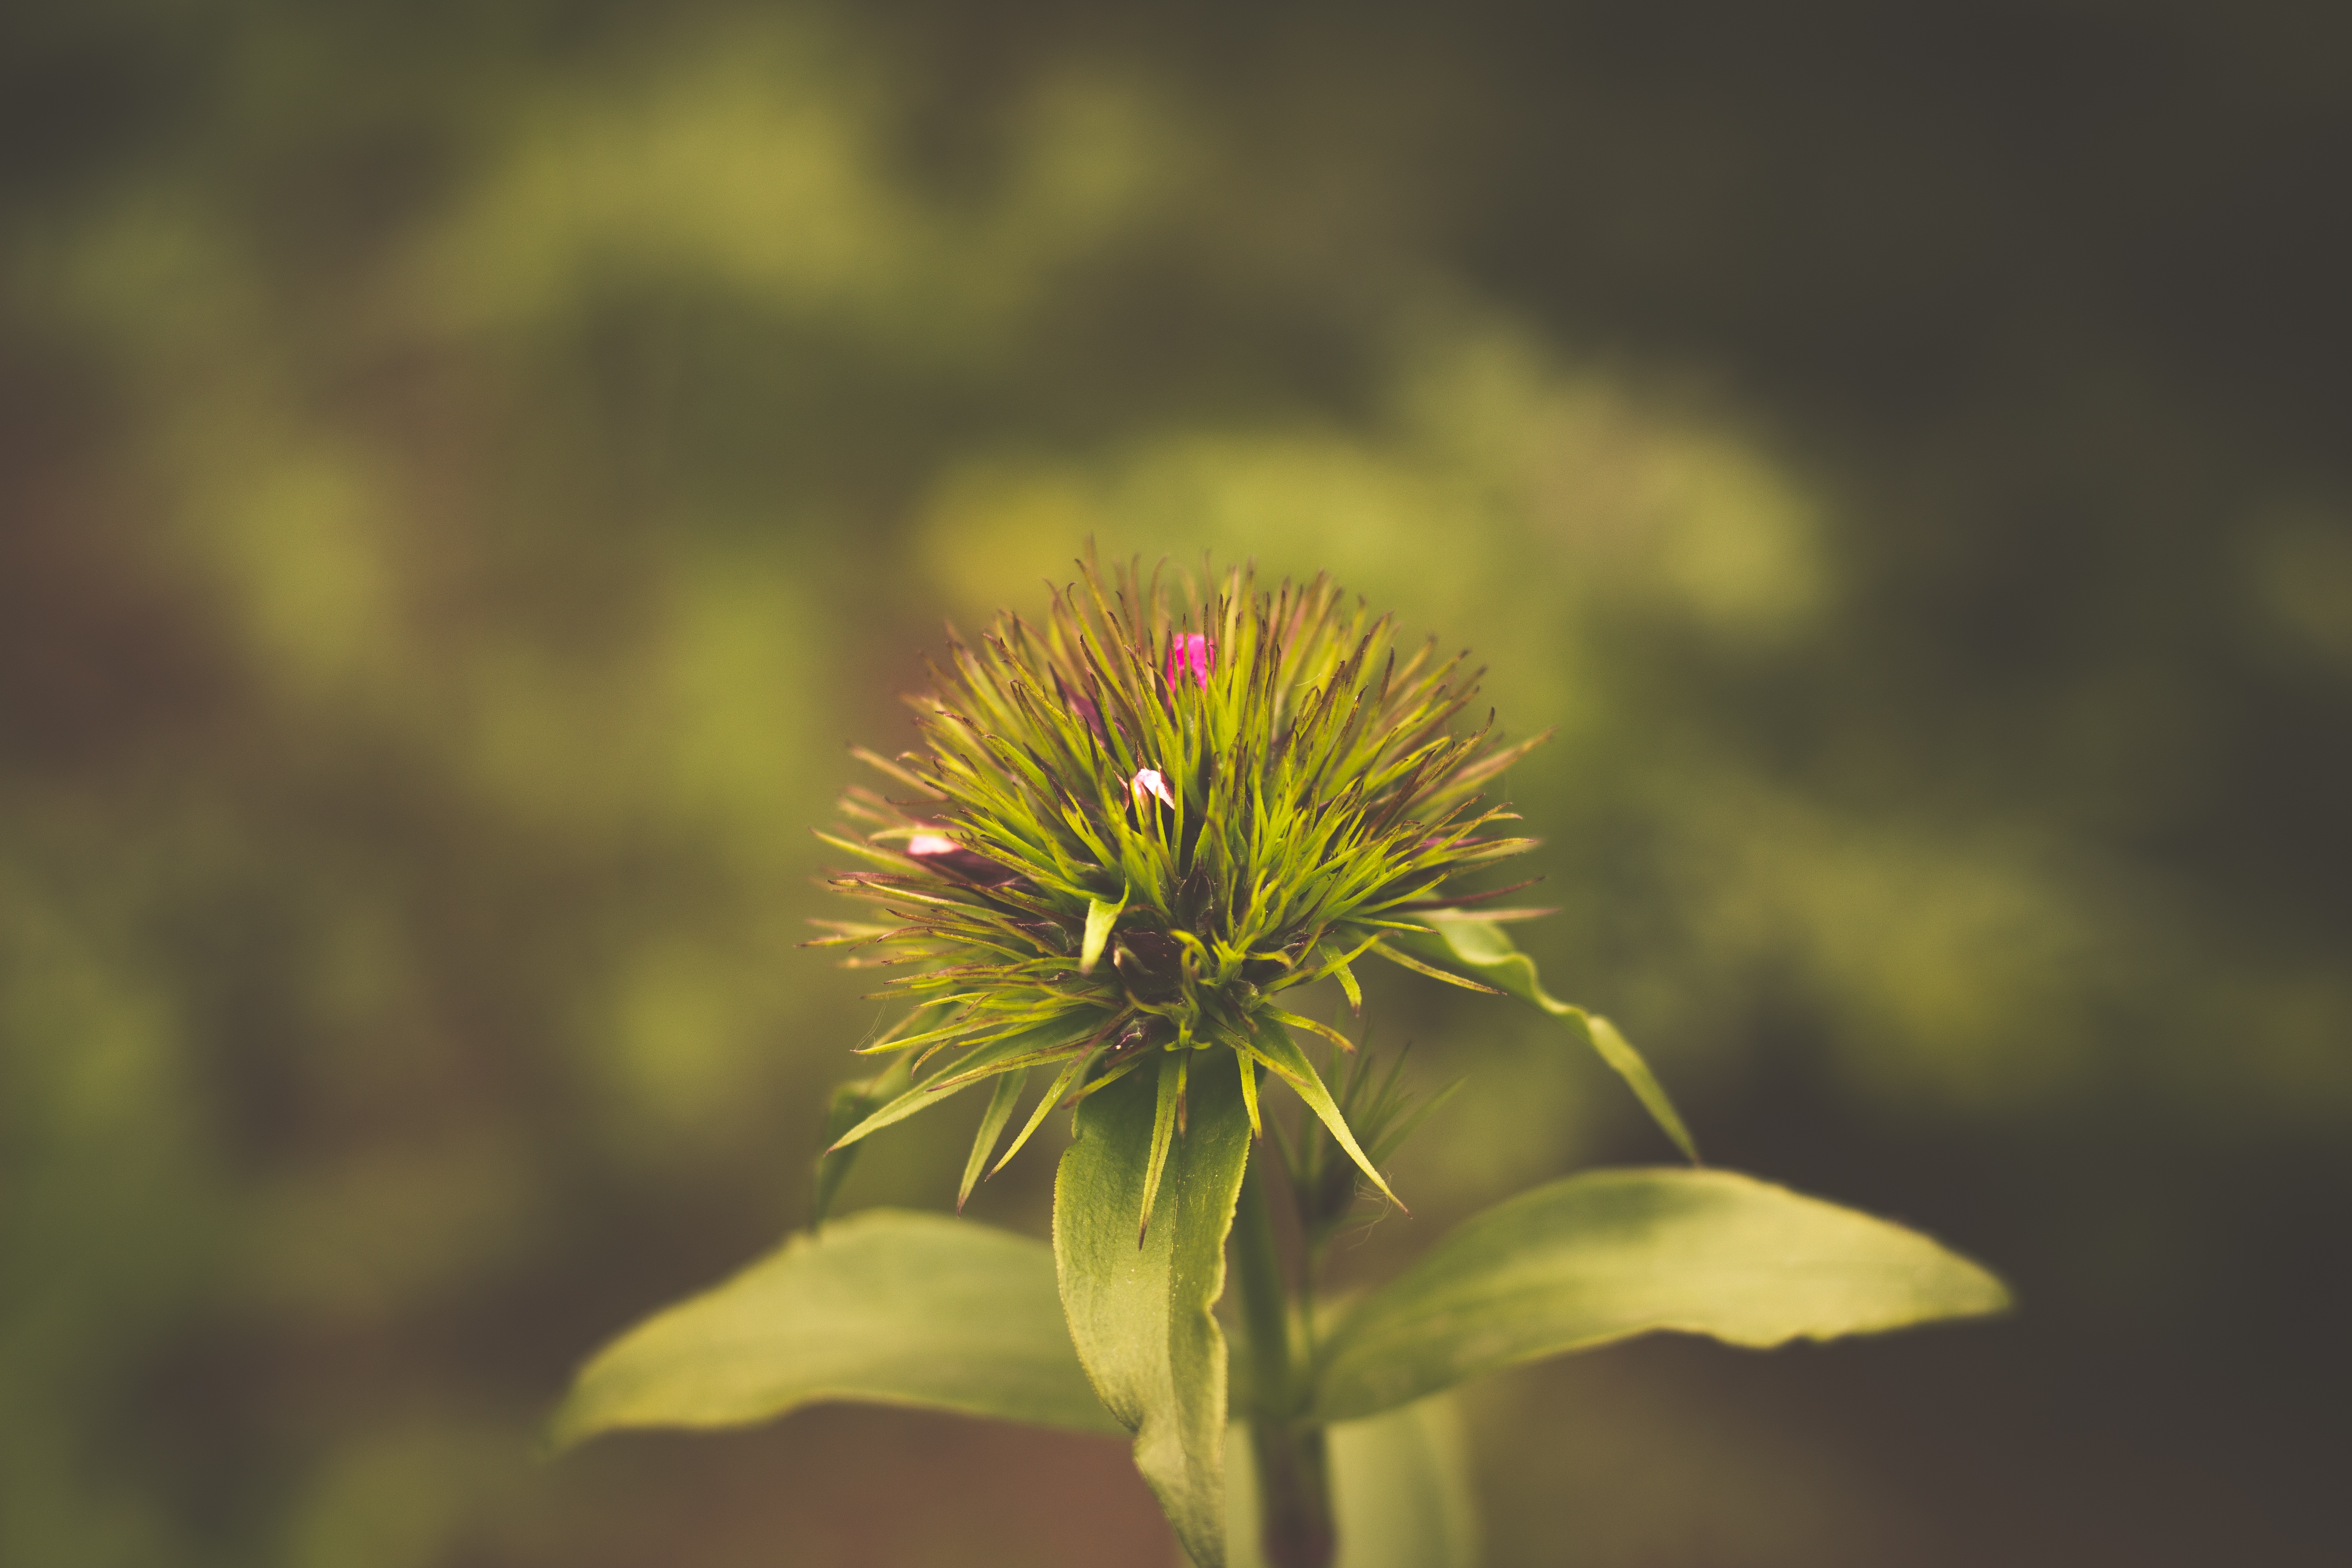
nature, blossom, plant, field, photography, dandelion, prairie, sunlight, leaf, flower, petal, bloom, green, botany, yellow, garden, flora, wildflower, close up, thistle, bud, macro photography, flowering plant, daisy family, thistle flower, plant stem, land plant